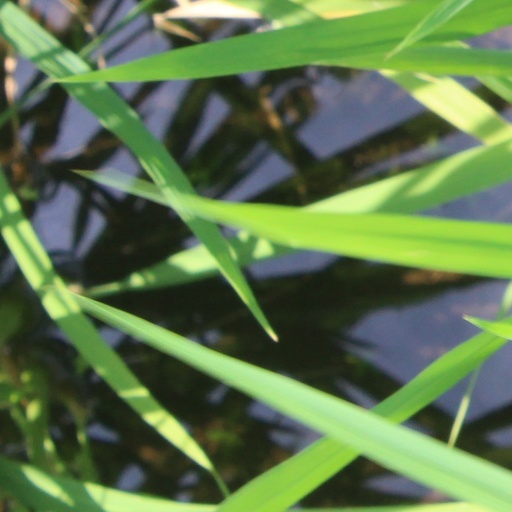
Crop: rice